Good News Week

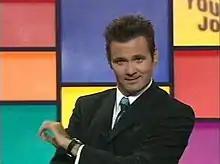
Paul McDermott hosting an episode during the show's initial run on the ABC

The series premiered on the ABC on 12 April 1996, with an initial order of 50 episodes. The ABC was initially apprehensive about executive producer Ted Robinson's choice of Paul McDermott for host. He had dreadlocks at the time, and was best known for the crude, aggressive "bad boy" character he had played in the Doug Anthony All Stars. In addition, it was doubted that he was capable of ad libbing and speaking well, as in past interviews he had usually allowed his fellow band members to do most of the talking. McDermott cut off his dreadlocks for the show and succeeded in broadening his appeal by showing a gentler, more charming side as host. He has said that although he feels there are still elements of his more aggressive character in "Good News Week", they are "toned down... I've got to be the generous host now, spin-the-wheel sort of thing. I'm basing myself on Mike Brady now. I'm the disciplinarian." Mikey Robins was a part of the series from its beginning as one of the team captains. Both Amanda Keller and Anthony Ackroyd briefly participated as the second team captain before Julie McCrossin took on the role.